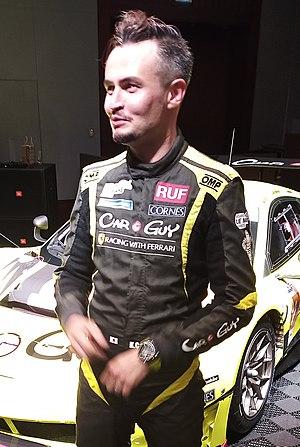
Kei Cozzolino, né le 9 novembre 1987 à Ichigaya au Japon, est un pilote automobile italien.